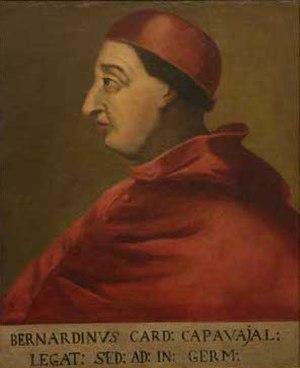
Bernardin de Carvajal, 1456 à Plasence -1523 à Rome, neveu de Jean de Carvajal, fut créé cardinal en 1493 par Alexandre VI au titre cardinalice des Santi Marcellino e Pietro.